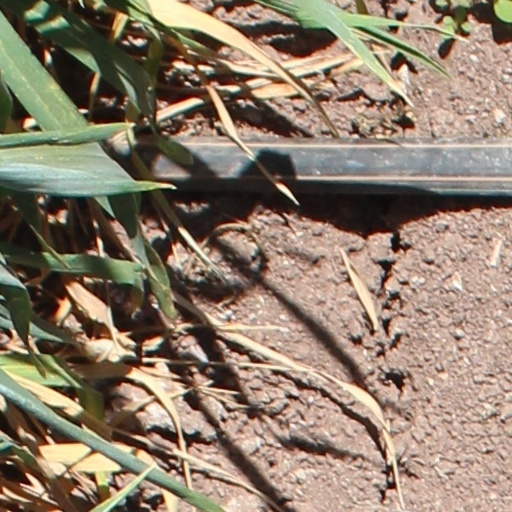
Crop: wheat